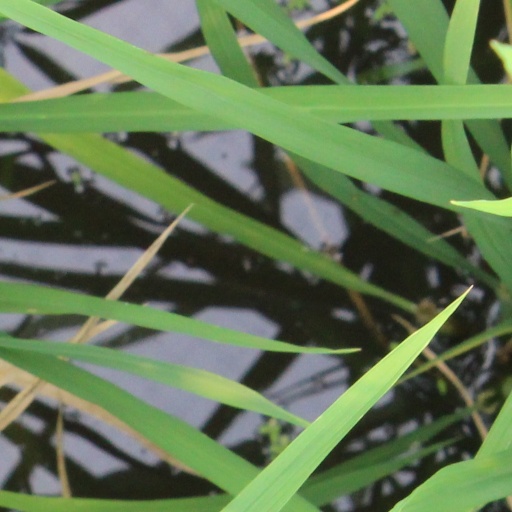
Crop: rice